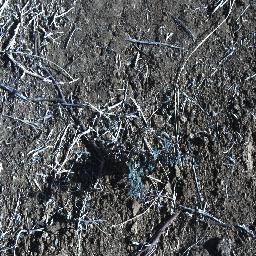
Label: prickly_acacia